San Francisco

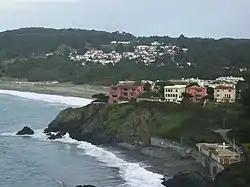
Sea Cliff is one of the city's most expensive neighborhoods.

The nearby San Andreas and Hayward Faults are responsible for much earthquake activity, although neither physically passes through the city itself. The San Andreas Fault caused the earthquakes in 1906 and 1989. Minor earthquakes occur on a regular basis. The threat of major earthquakes plays a large role in the city's infrastructure development. The city constructed an auxiliary water supply system and has repeatedly upgraded its building codes, requiring retrofits for older buildings and higher engineering standards for new construction. However, there are still thousands of smaller buildings that remain vulnerable to quake damage. USGS has released the California earthquake forecast which models earthquake occurrence in California.